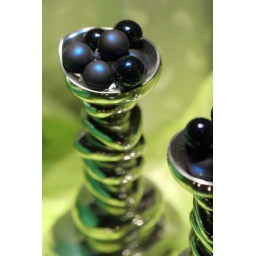
Blue Christmas tree balls in silver blobby candle holders...shot from a lovely display window in a picture frame store.